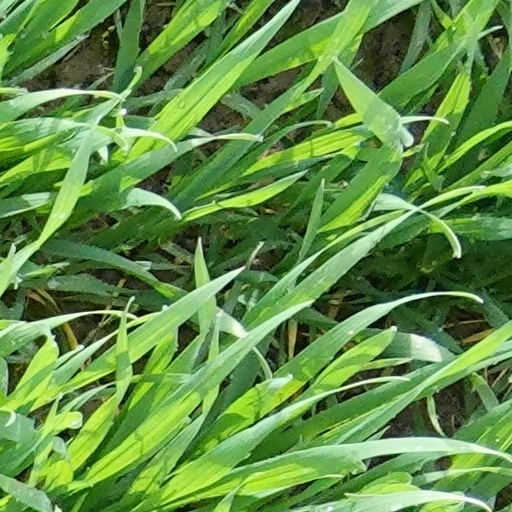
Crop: wheat